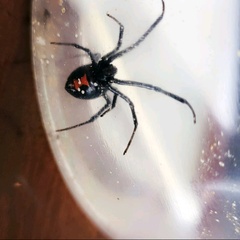
Species: Lactrodectus_hesperus